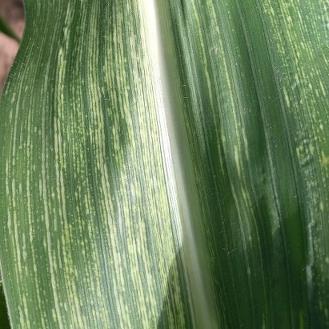
Crop: Maize
Condition: stripe-d